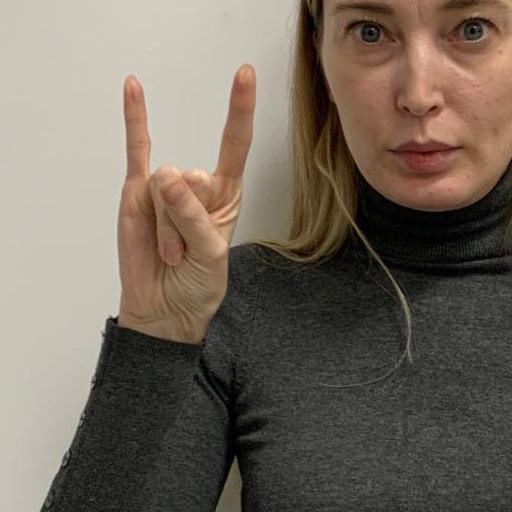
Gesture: rock